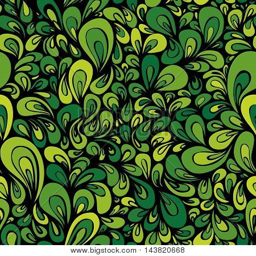
abstract green leaves decorative pattern .